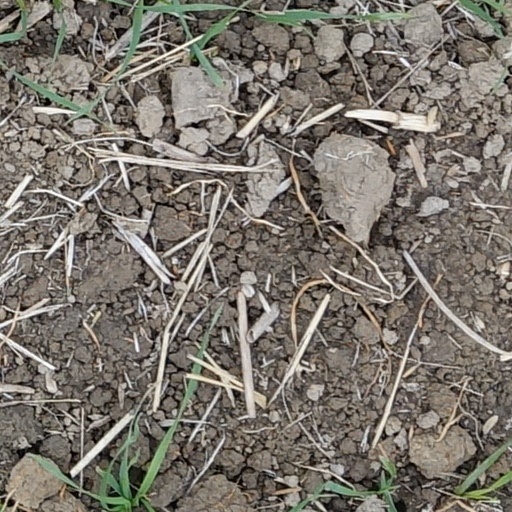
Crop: wheat